Weston Ski Track

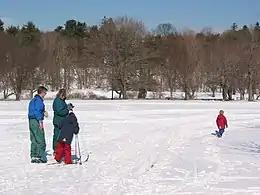
A family skiing and snowshoeing

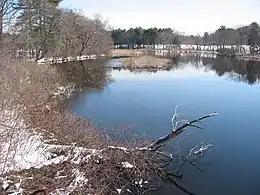
The Charles River is adjacent to the track

Weston Ski Track (Officially known as the Leo J. Martin Ski Track) is a cross-country ski and snowshoeing area located in Weston, Massachusetts. The facility is managed by the Massachusetts Department of Conservation and Recreation and is situated along the Charles River, approximately 13 miles west of downtown Boston, Massachusetts.